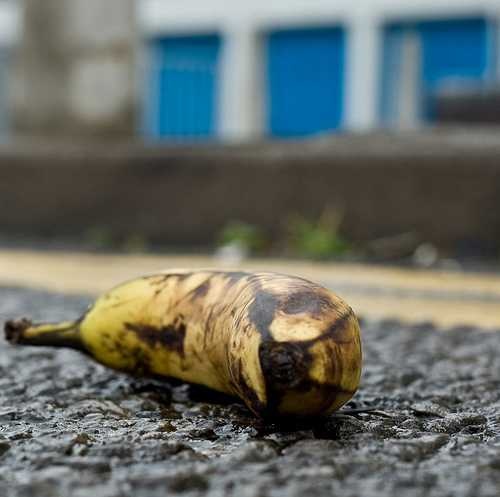
Label: Banana